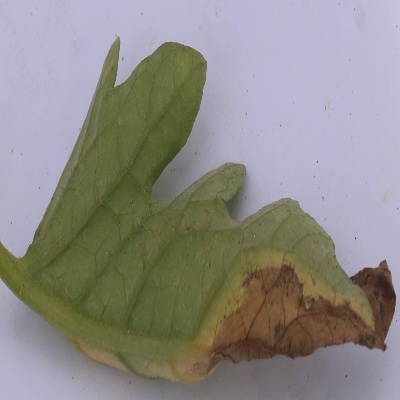
Crop: Tomato
Condition: verticulium wilt